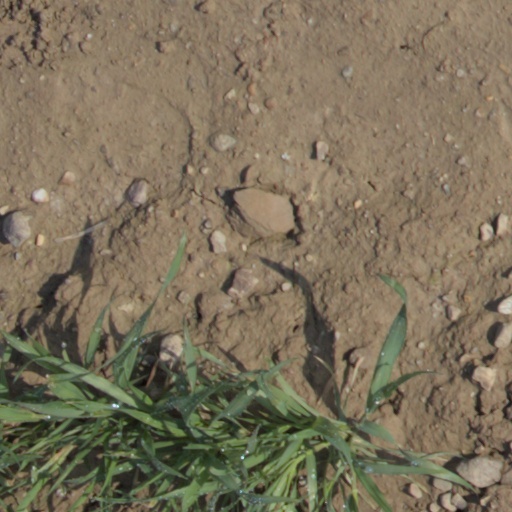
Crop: wheat